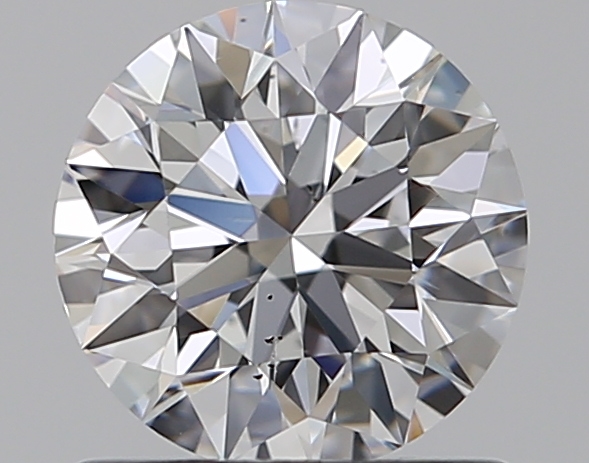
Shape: round
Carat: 0.8
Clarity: VS2
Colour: D
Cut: EX
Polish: EX
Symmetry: EX
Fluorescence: N
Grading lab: GIA
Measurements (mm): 5.93 x 5.96 x 3.72